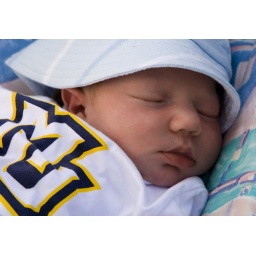
Our buddy boy relaxing on the boat in his sun hat and favorite shirt :)